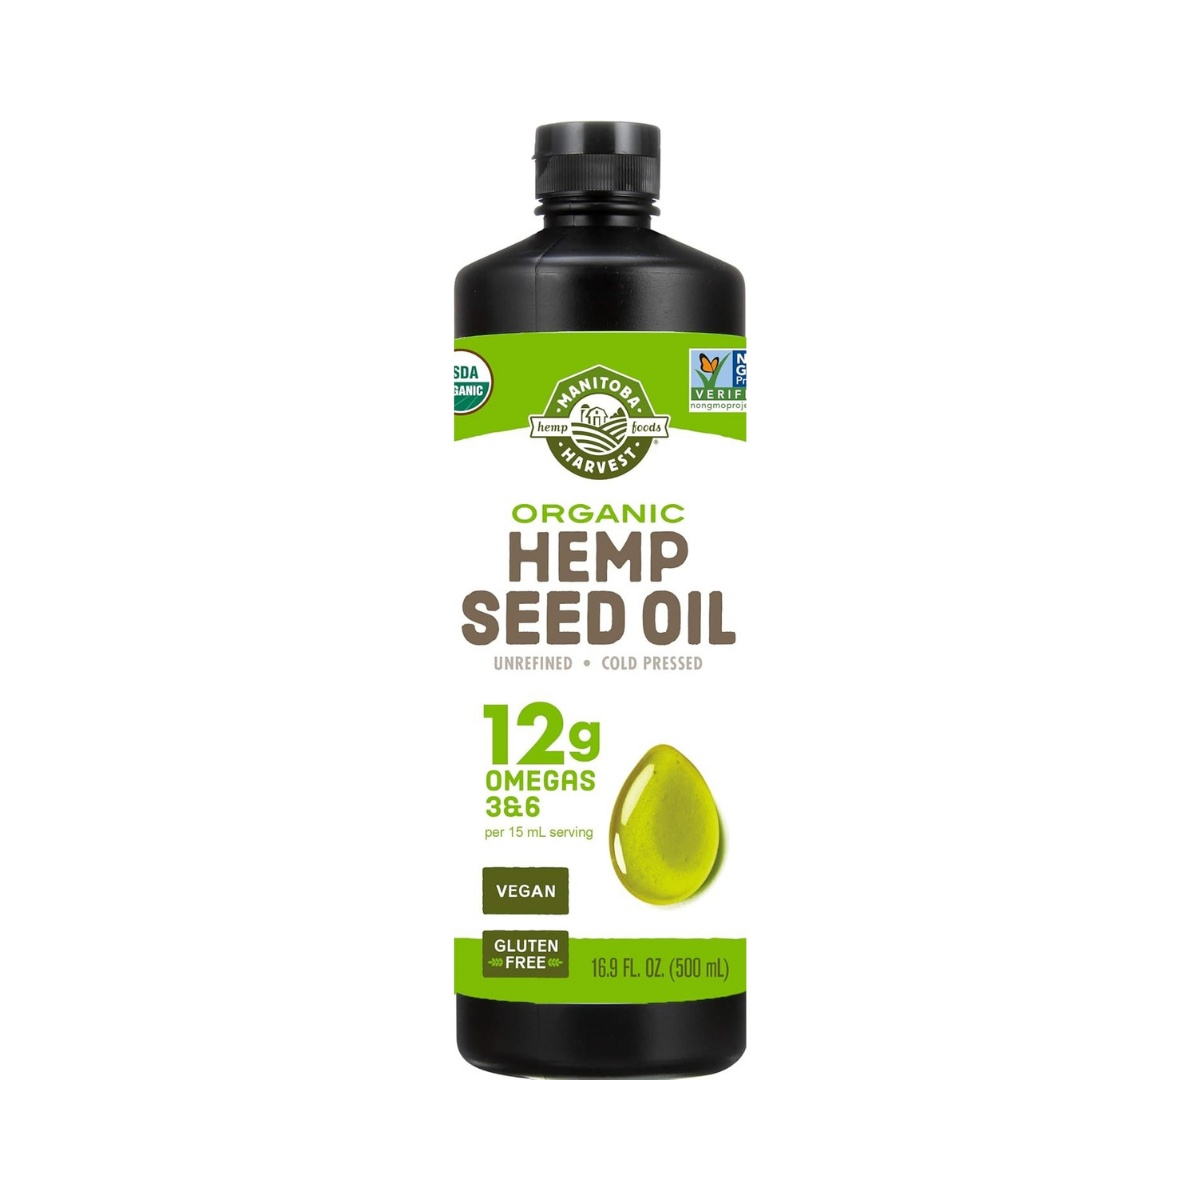
Manitoba Harvest Organic Hemp Seed Oil 16.9 fl oz
Aceite de semillas de cáñamo orgánico prensado en frío, rico en omega-3 y omega-6, ideal para aderezos, batidos y platos fríos. Su sabor suave y a nuez lo hace perfecto para una alimentación saludable.
Brand: MANITOBA HARVEST
Category: Food, Beverages & Tobacco > Food Items > Cooking & Baking Ingredients > Cooking Oils > Rapeseed Oil